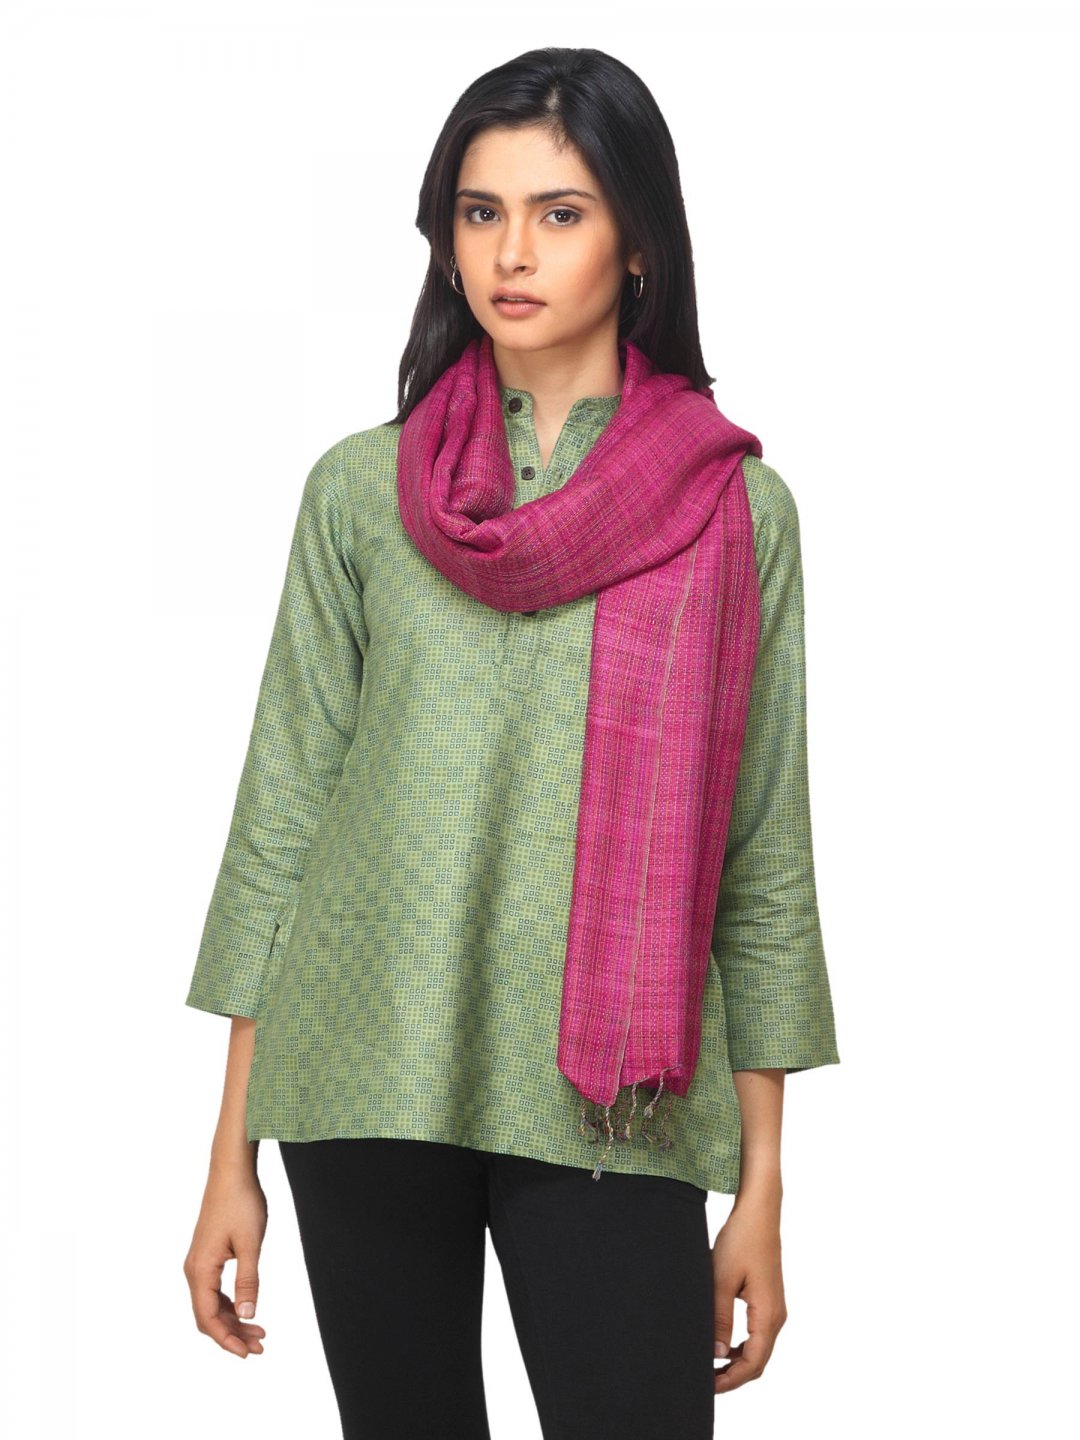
Fabindia Women Pink Ekko Silk Stole
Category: Accessories / Stoles / Stoles
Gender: Women
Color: Pink
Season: Summer 2012
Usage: Ethnic